Harboe's Brewery

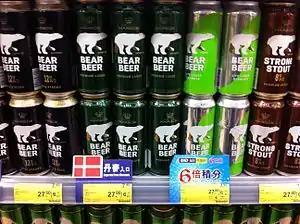
Bear beer is one of Harboes Bryggeri's products.

Harboe's Brewery is a Danish brewery located in Skælskør, Denmark which was established in 1883. Harboes is an international beverage manufacturer with production facilities in three countries and business activities in more than 90 markets worldwide. They manufacture and market beverages and malt-based ingredients. The company has been family-owned and managed for five generations.